Independence Day (Indonesia)

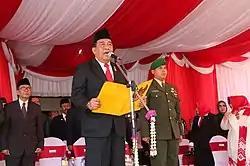
The independence day commemoration ceremony taking place at Banjarbaru City, South Kalimantan

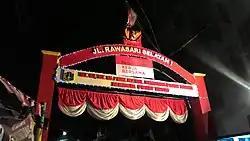
The "Gapura" is an archway of an entrance to a residential area in Indonesia. Members of the community usually decorate it to welcome and celebrate the proclamation of Indonesian Independence

On the morning of 17 August, to commemorate Independence Day, the national Flag Hoisting Ceremony takes place at the Merdeka Palace in Jakarta hosted by the president of Indonesia accompanied by the vice-president to reenact the declaration of independence proclaimed by President Sukarno in 1945, held at 10.00 AM. It is broadcast nationwide by state and private television and radio stations, and is broadcast live on YouTube by the State Secretariat and a number of Indonesian television networks.